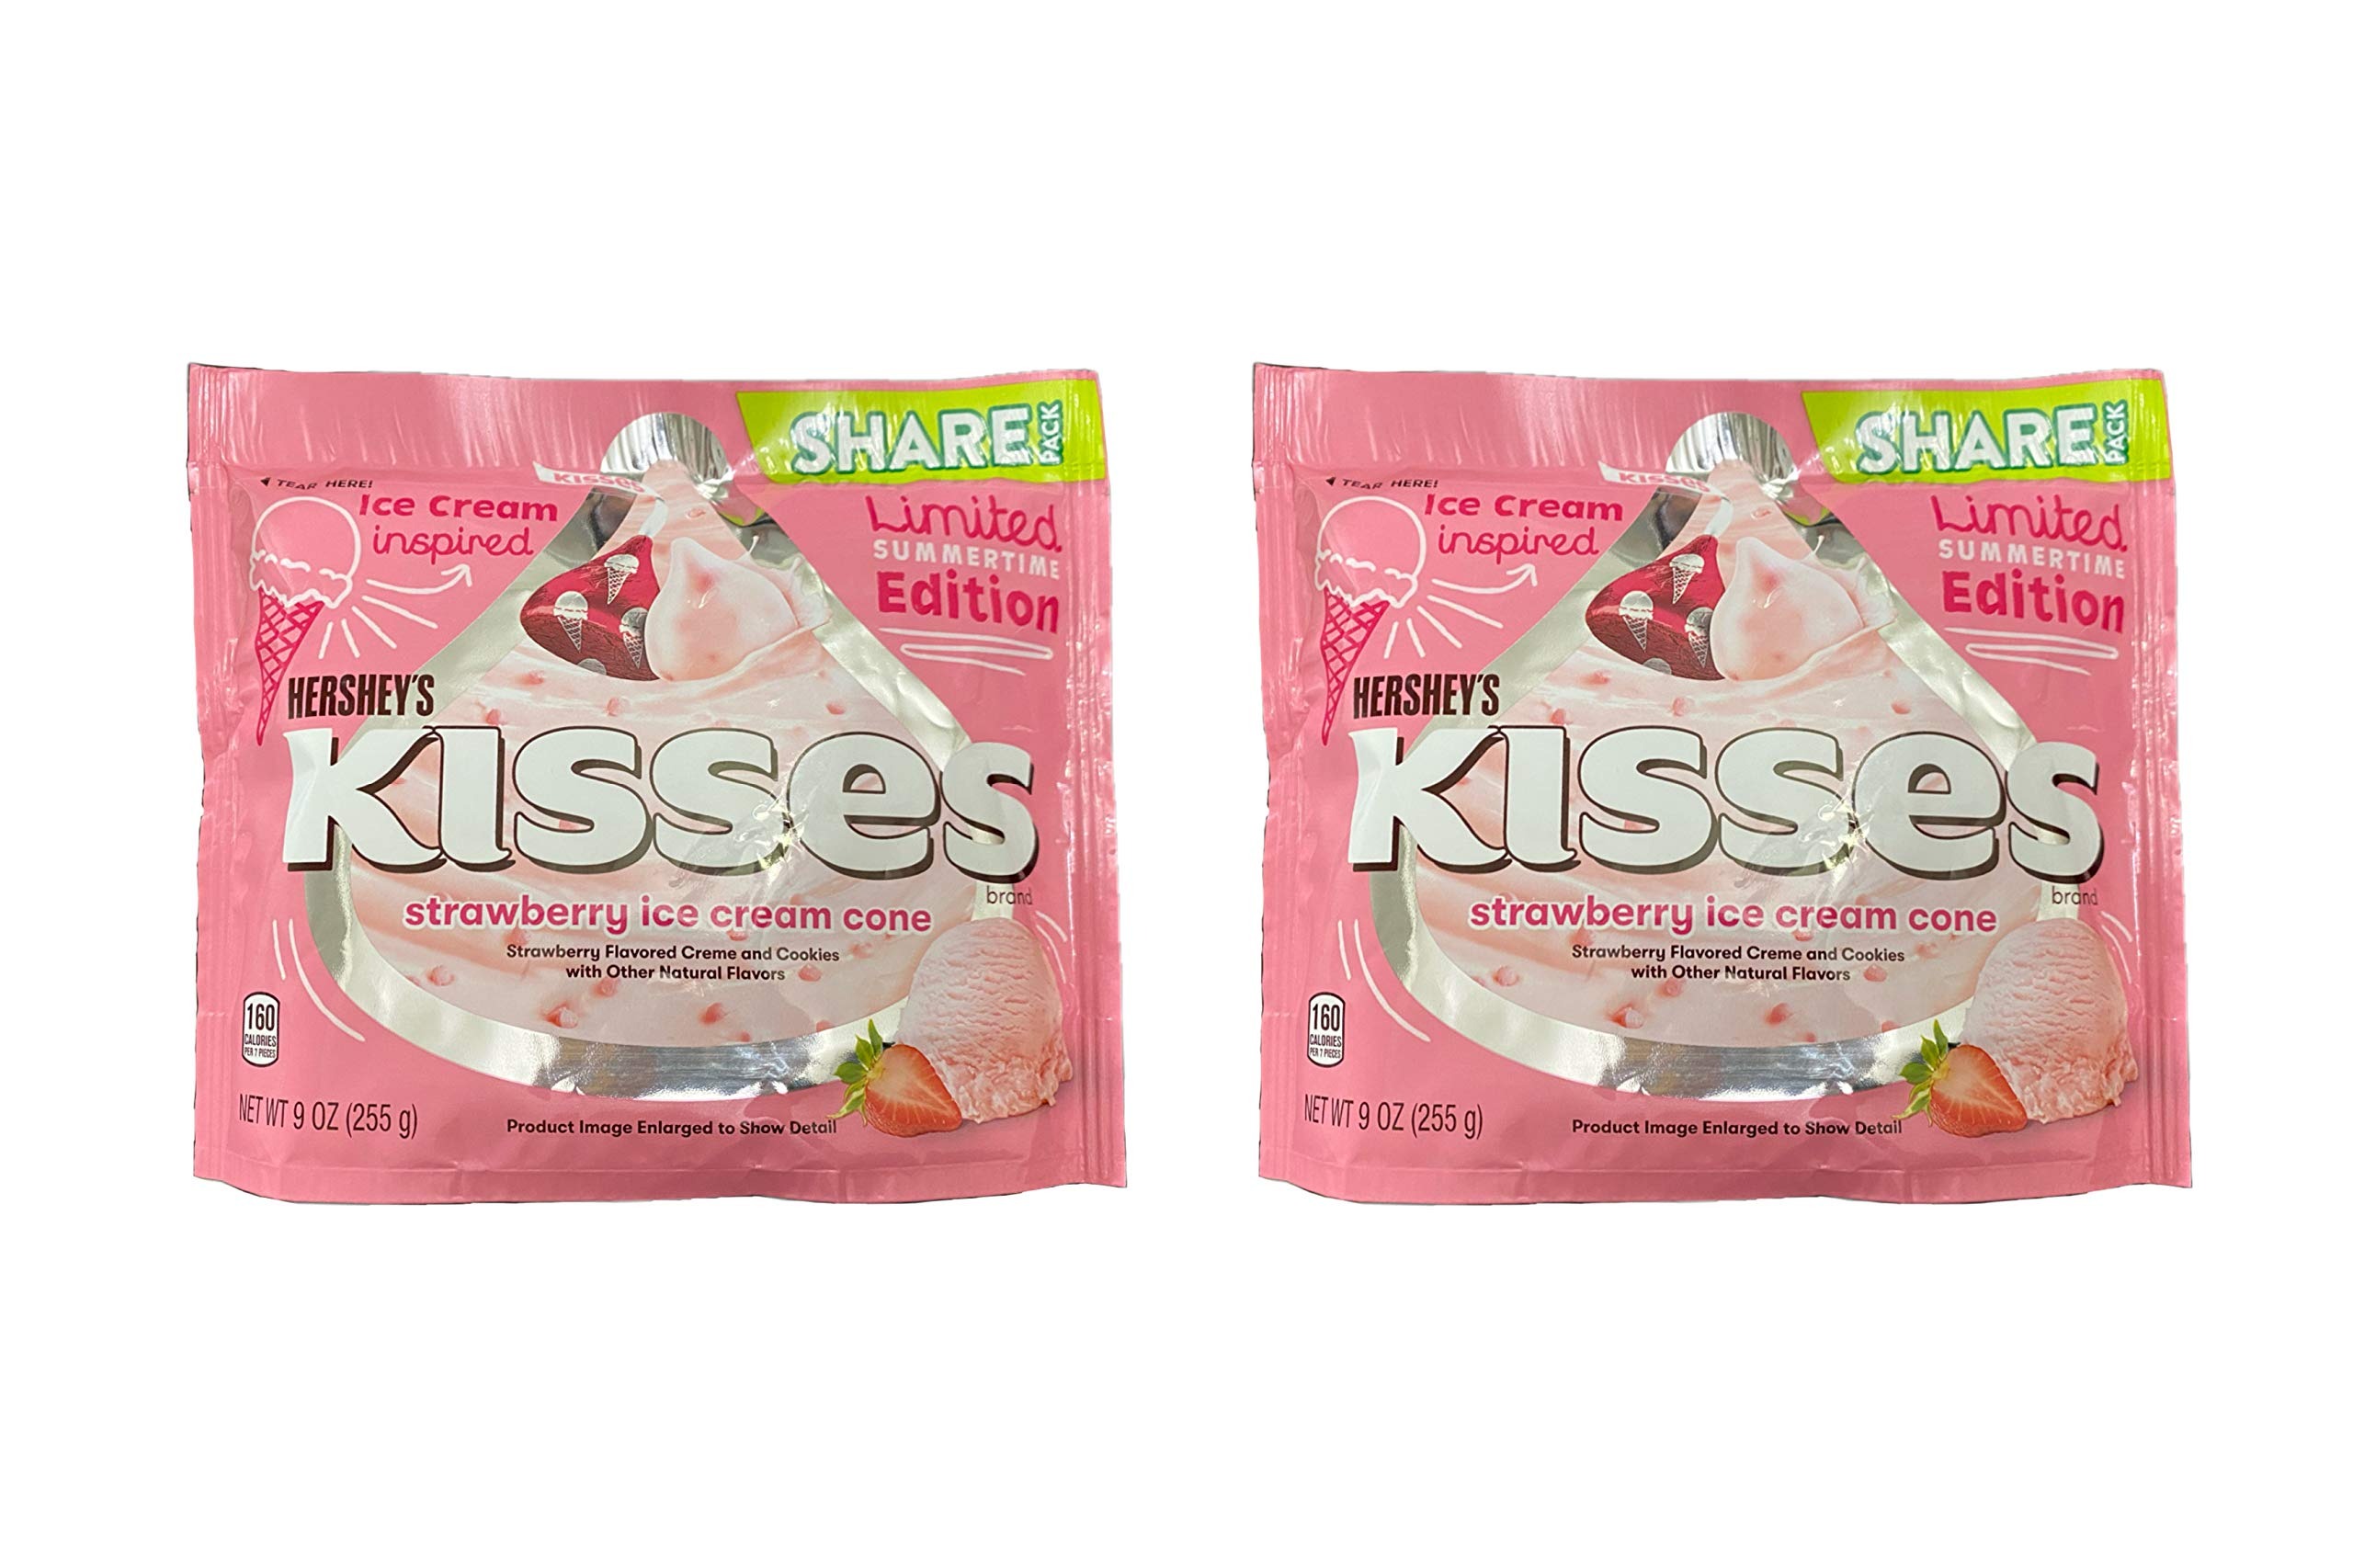
Item Name: HERSHEY COMPANY HERSHEY'S Kisses Strawberry Ice Cream Cone Candy Bag Limited Summertime Edition (9 Oz), Pack of 2, 9 Ounce (Pack of 2)
Bullet Point 1: HERSHEY'S KISSES Strawberry Ice Cream Cone flavored Candy is the delicious KISSES treats you've always loved, but this version captures the taste of sweet strawberry ice cream cone in a fun-sized treat with less mess!
Bullet Point 2: Limited Summertime Edition
Bullet Point 3: Enjoy the decadent taste of smooth, rich bite-sized strawberry-flavored crème and cookies anywhere and at any time.
Bullet Point 4: Wrapped in festive pink foils, these creamy treats are perfect for the season's candy dishes and anytime snacking.
Bullet Point 5: Unit count type: Count
Bullet Point 6: Number of items: 2
Value: 2.0
Unit: Count

Price: 9.99